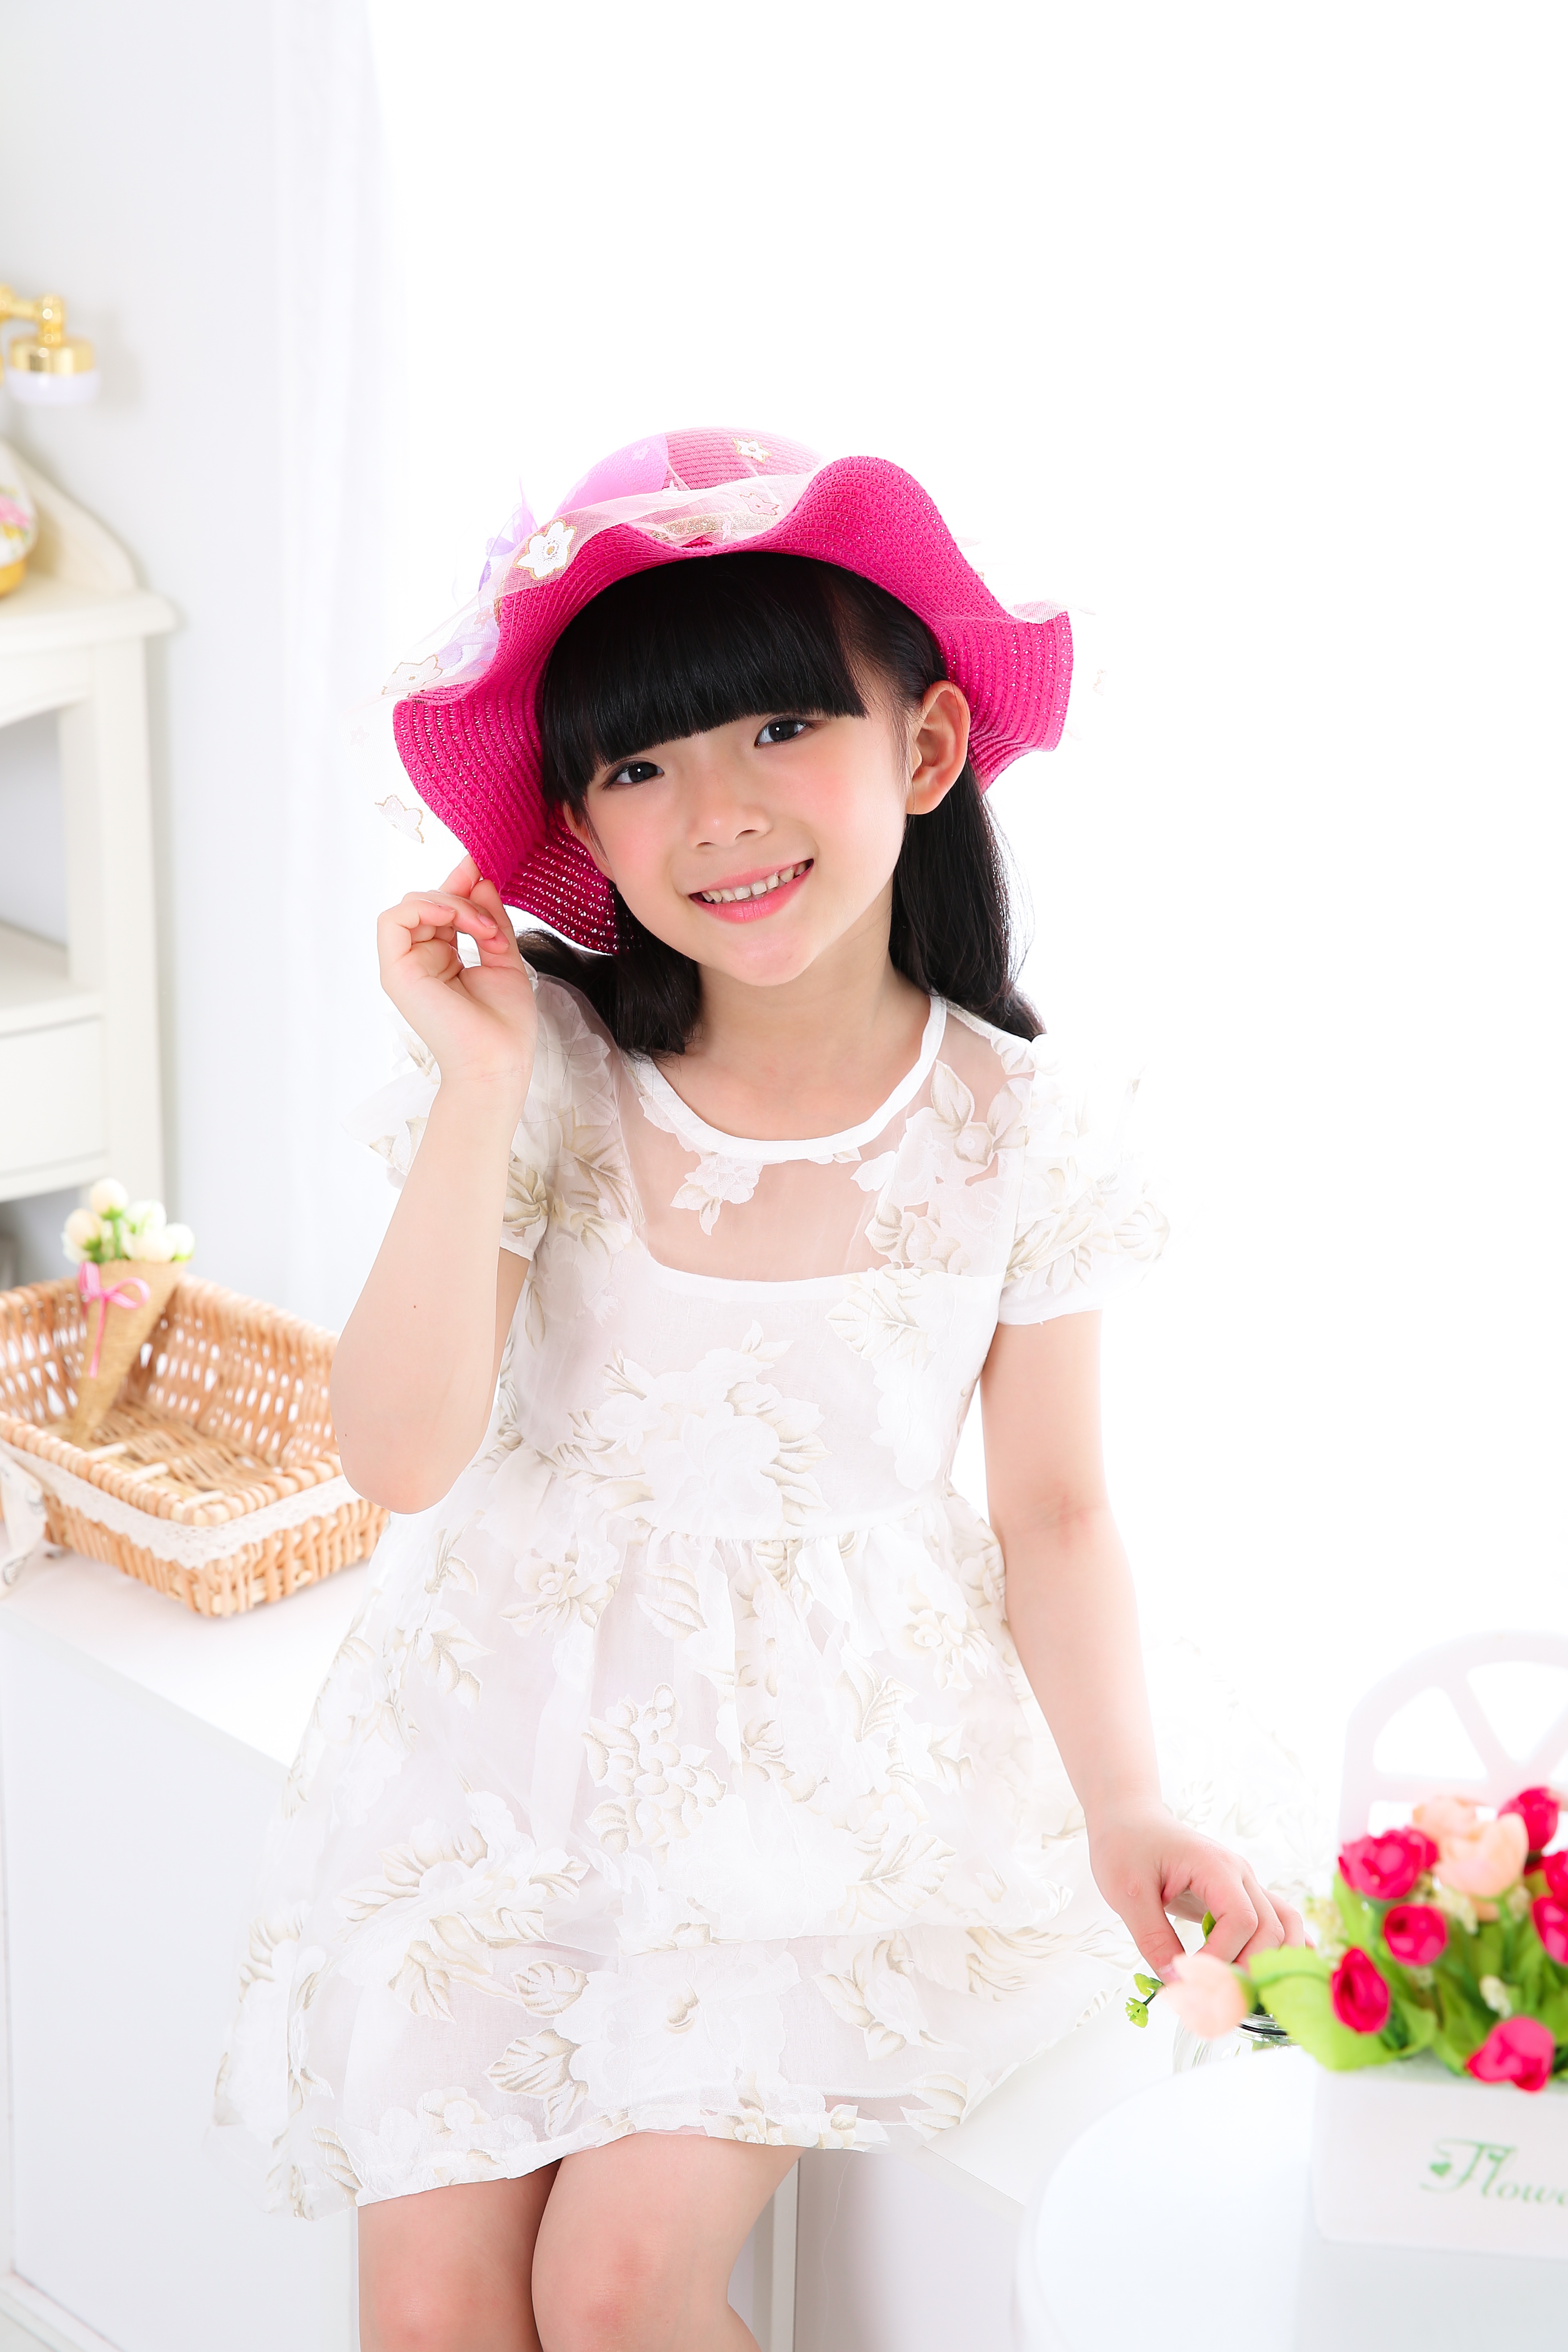
person, photo, portrait, asia, child, hat, clothing, pink, white dress, textile, girls, dress, toddler, bid